William Dyott

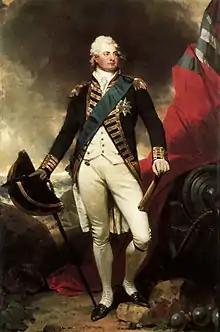
Prince William Henry, then Duke of Clarence and St Andrews. "Portrait of the Duke of Clarence" by Martin Archer Shee, 1800

Towards the beginning of 1787 Dyott spent several months on leave as his father's health was worsening, with the elder Dyott dying on 2 January. In May the 4th was sent to serve in Nova Scotia, arriving there in July. Dyott met Captain Prince William Henry, who commanded the frigate HMS "Andromeda", at Halifax in around July 1788. A life-long friendship formed between Dyott and the prince, with the two regularly drinking together and playing pranks on each other. Dyott spent the following two years stationed at Port Edward.